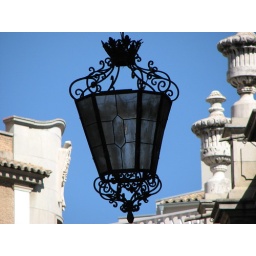
A lamp suspended from the bridge between the archbishop's residence and the cathedral in Toledo, Spain